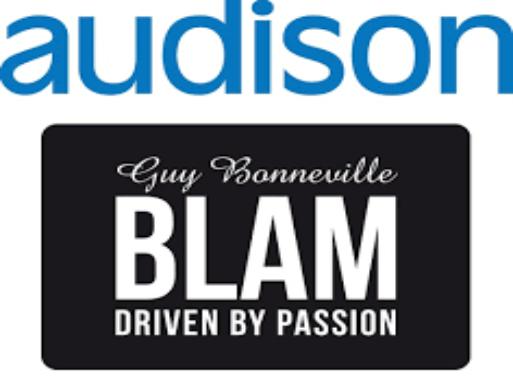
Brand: Audison
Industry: Leisure